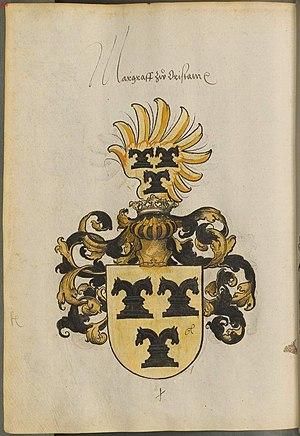
Leonardo d'Alagon ou Alagón ou de Alagón fut le dernier marquis d'Oristano de 1470 à 1478.